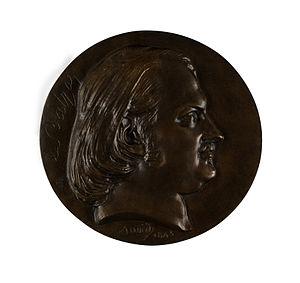
Honoré de Balzac, né Honoré Balzac à Tours le 20 mai 1799 et mort à Paris le 18 août 1850, est un écrivain français. Romancier, dramaturge, critique littéraire, critique d'art, essayiste, journaliste et imprimeur, il a laissé l'une des plus imposantes œuvres romanesques de la littérature française, avec plus de quatre-vingt-dix romans et nouvelles parus de 1829 à 1855, réunis sous le titre La Comédie humaine. À cela s'ajoutent Les Cent Contes drolatiques, ainsi que des romans de jeunesse publiés sous des pseudonymes et quelque vingt-cinq œuvres ébauchées.